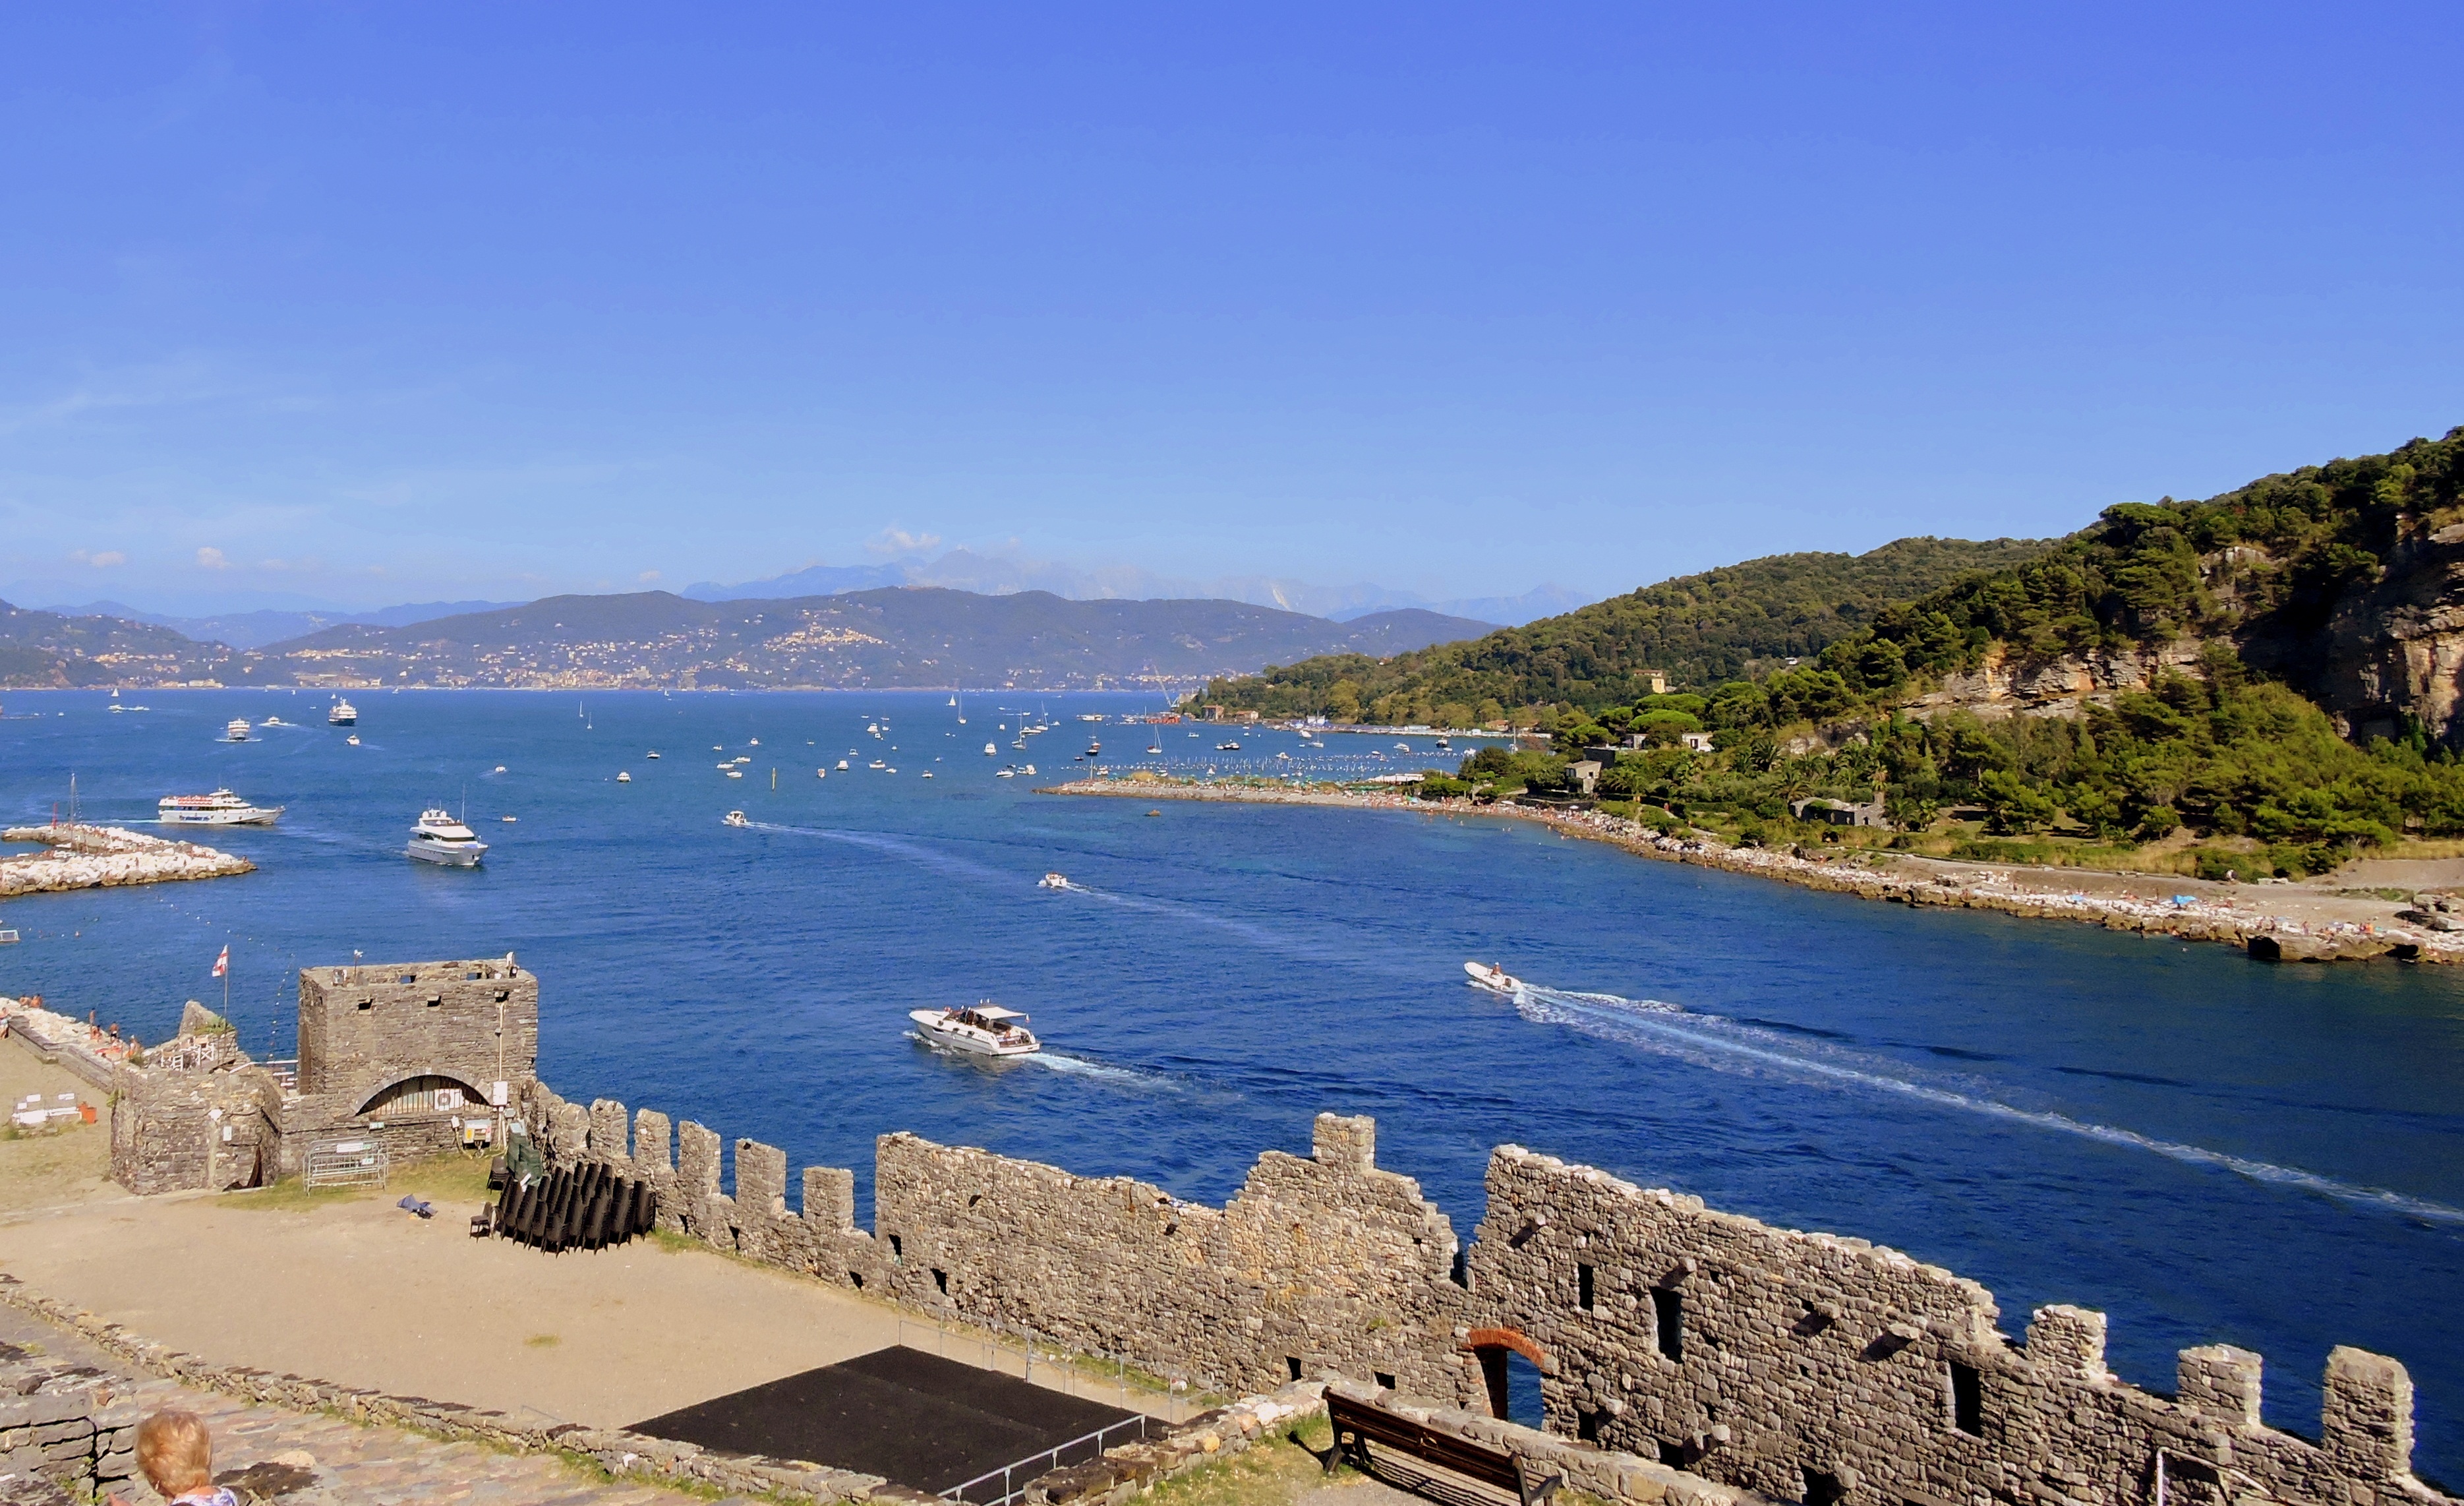
beach, sea, coast, sky, boat, shore, ship, vacation, cliff, cove, bay, italy, reservoir, tourism, terrain, body of water, mountains, boats, porto, cape, liguria, porto venere